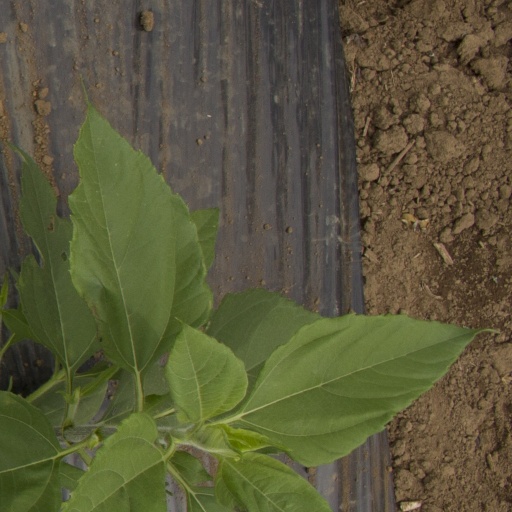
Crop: Jerusalem artichoke